Poul Vendelbo Løvenørn

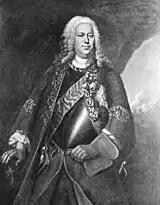
Poul Vendelbo Løvenørn painted by an unknown artist

He then travelled to Russia where he initially worked as a teacher and later became adjutant general at the court of Peter the Great.